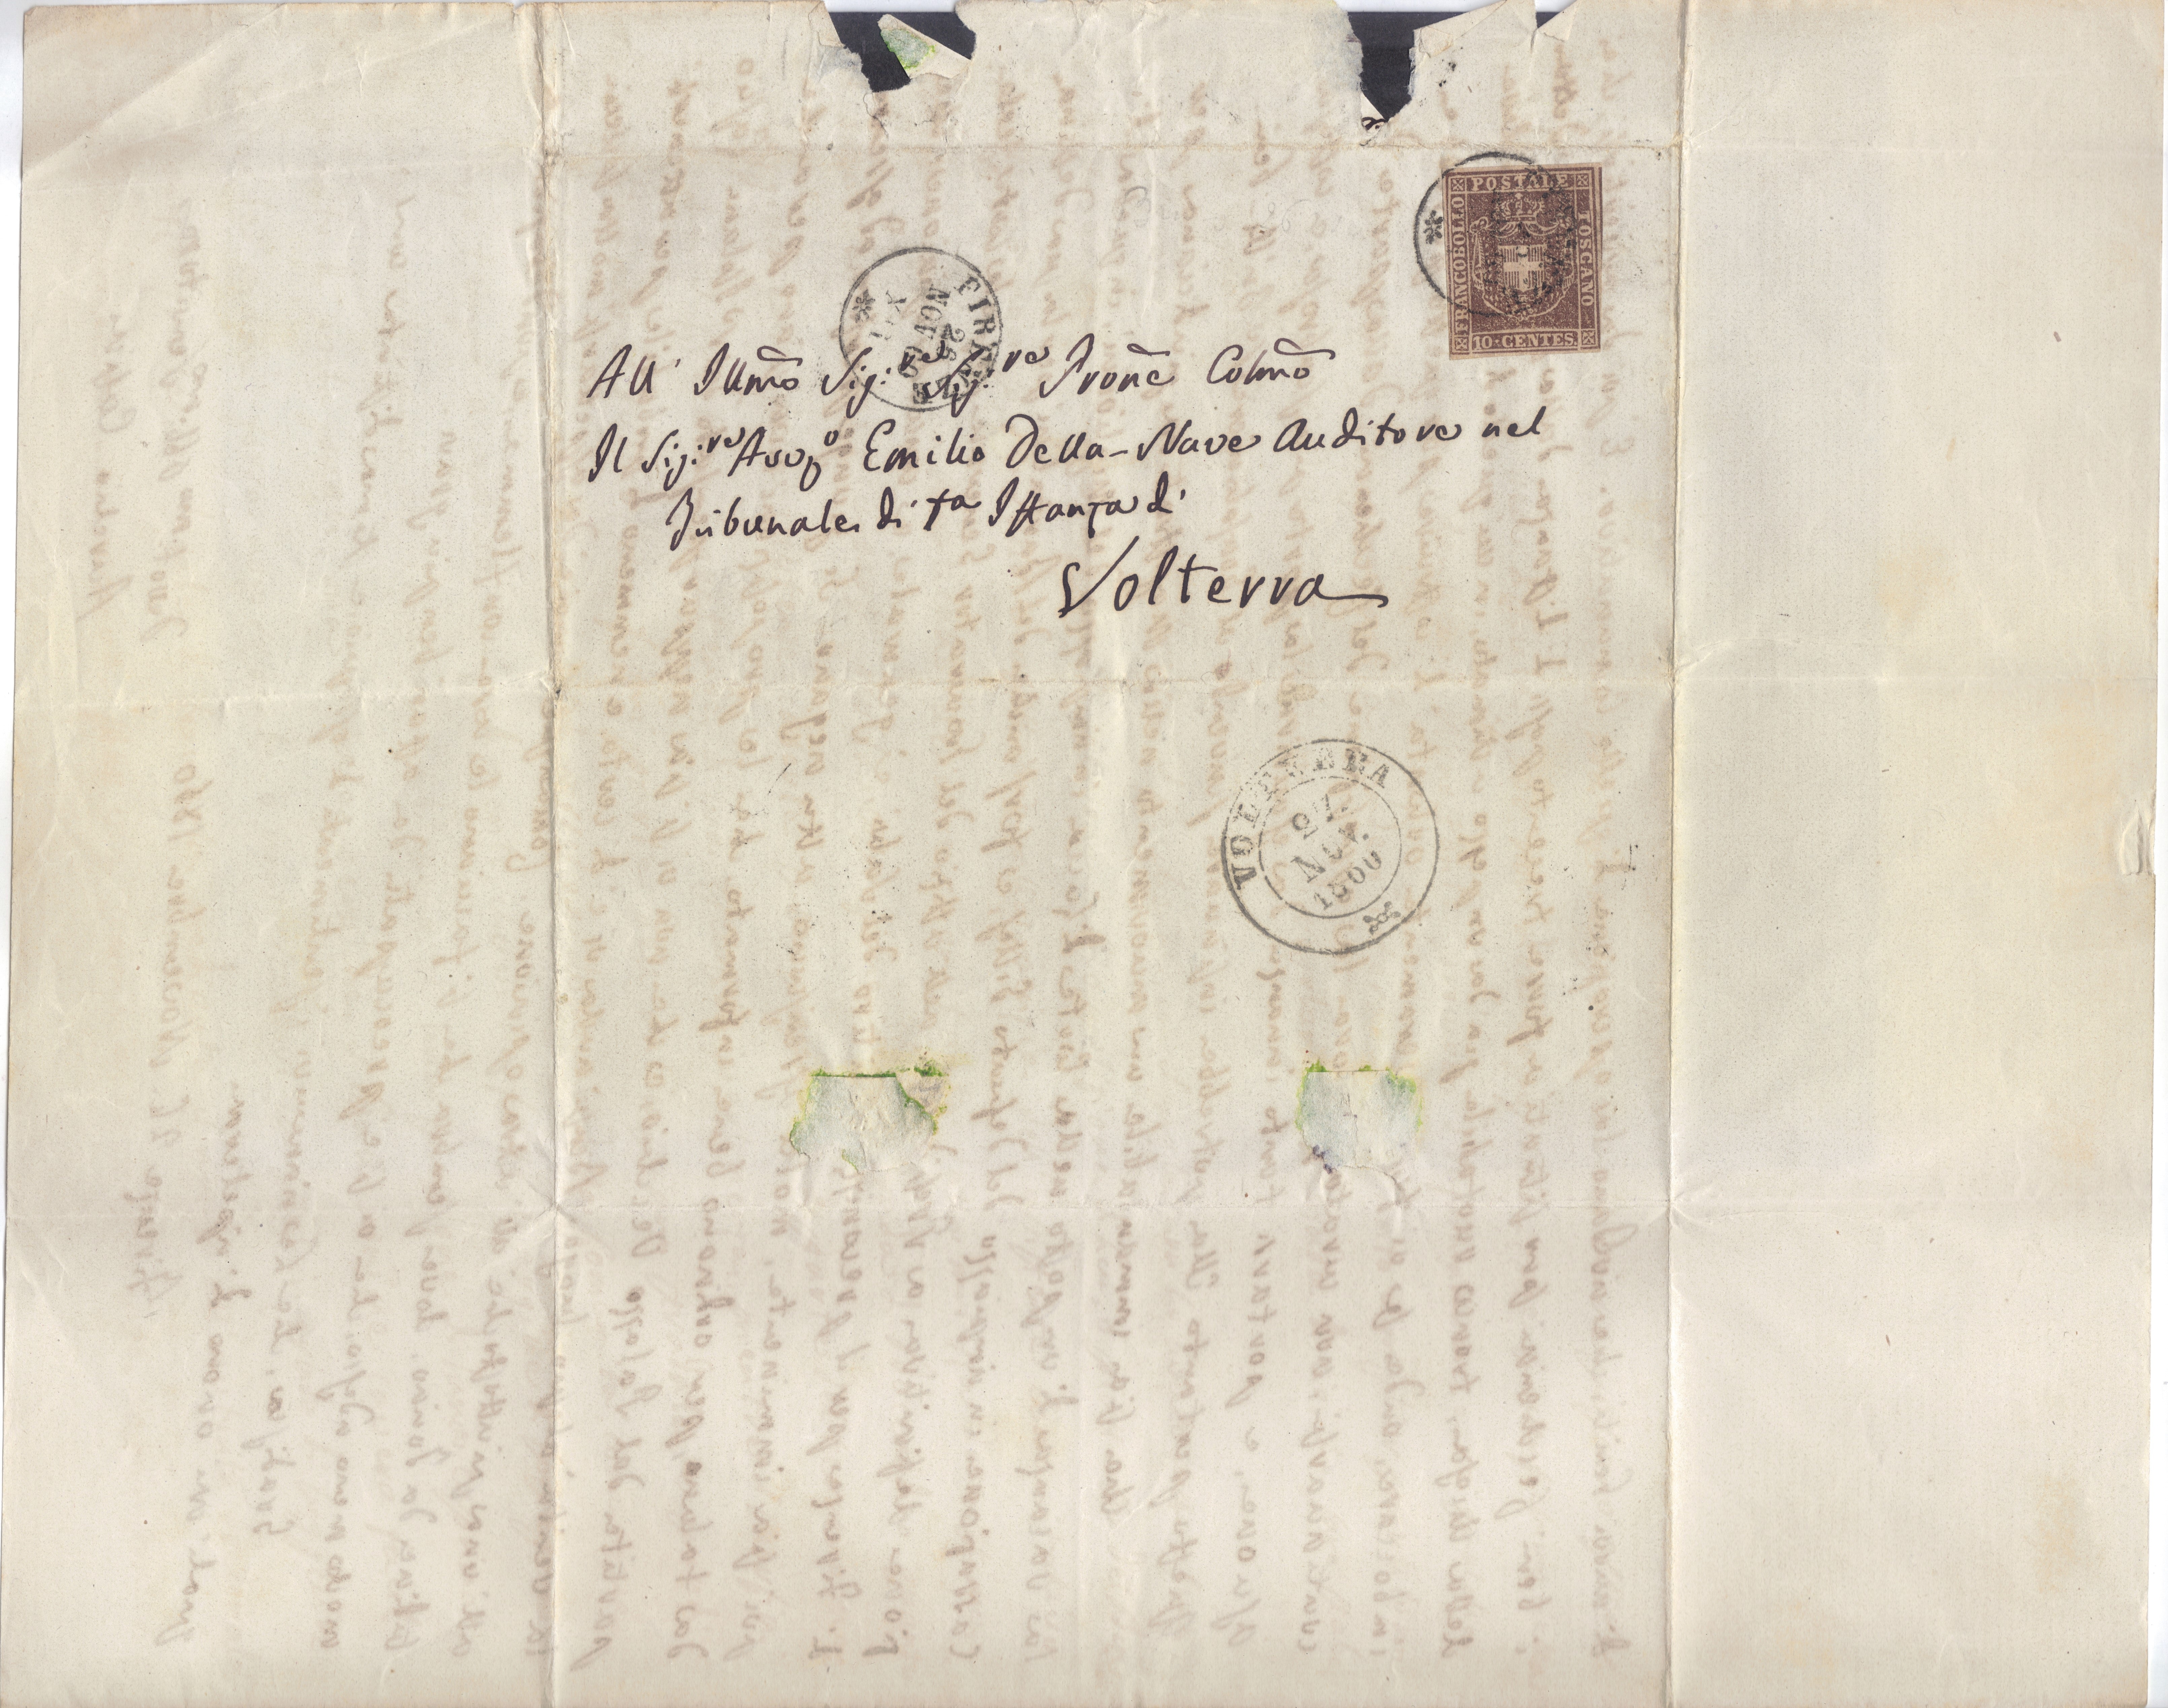
old, pattern, letter, stamp, map, mail, sketch, drawing, calligraphy, document, rare, volterra